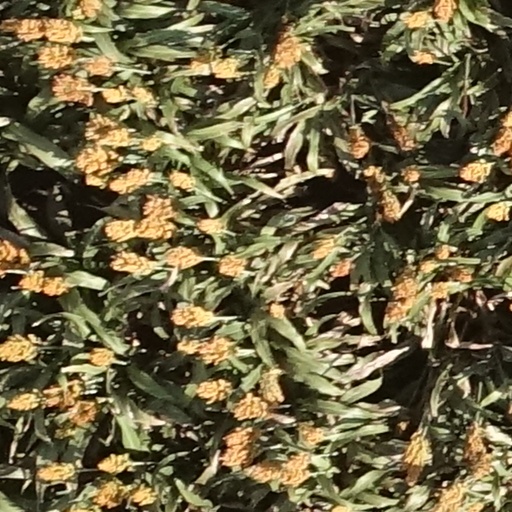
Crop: sorghum